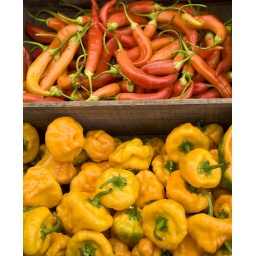
Shots around Farmer's market at the Ferry building on Embarcadero.